James Sibbald (bookseller)

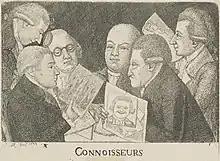
"Connoisseurs", etching by John Kay (1785) Sibbald, seated, second from left, with W. Scott, George Fairbairn, and James Kerr

James Sibbald (1745/47–1803) was a Scottish bookseller, publisher, journal editor, and author, active in Edinburgh. The son of a farmer, he started in life as a farm labourer, and later became employed in the shop of Charles Elliot, bookseller. In 1783 he went into the bookselling business on his own. He founded the "Edinburgh Magazine" and edited the "Edinburgh Herald", wrote articles on antiquarian subjects, and published the "Chronicle of the Poetry of Scotland" (1802).